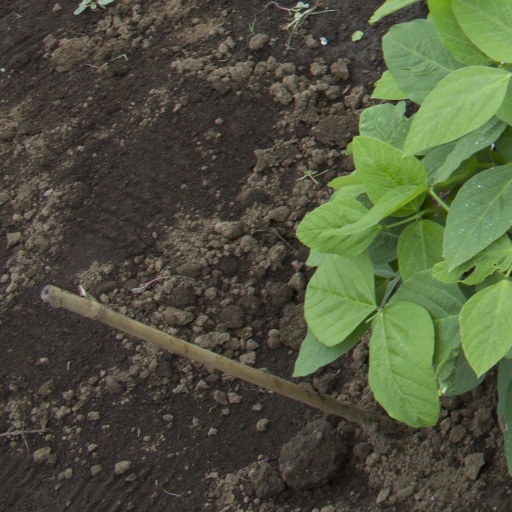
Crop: soybean